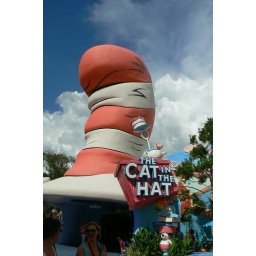
cat in the hat store